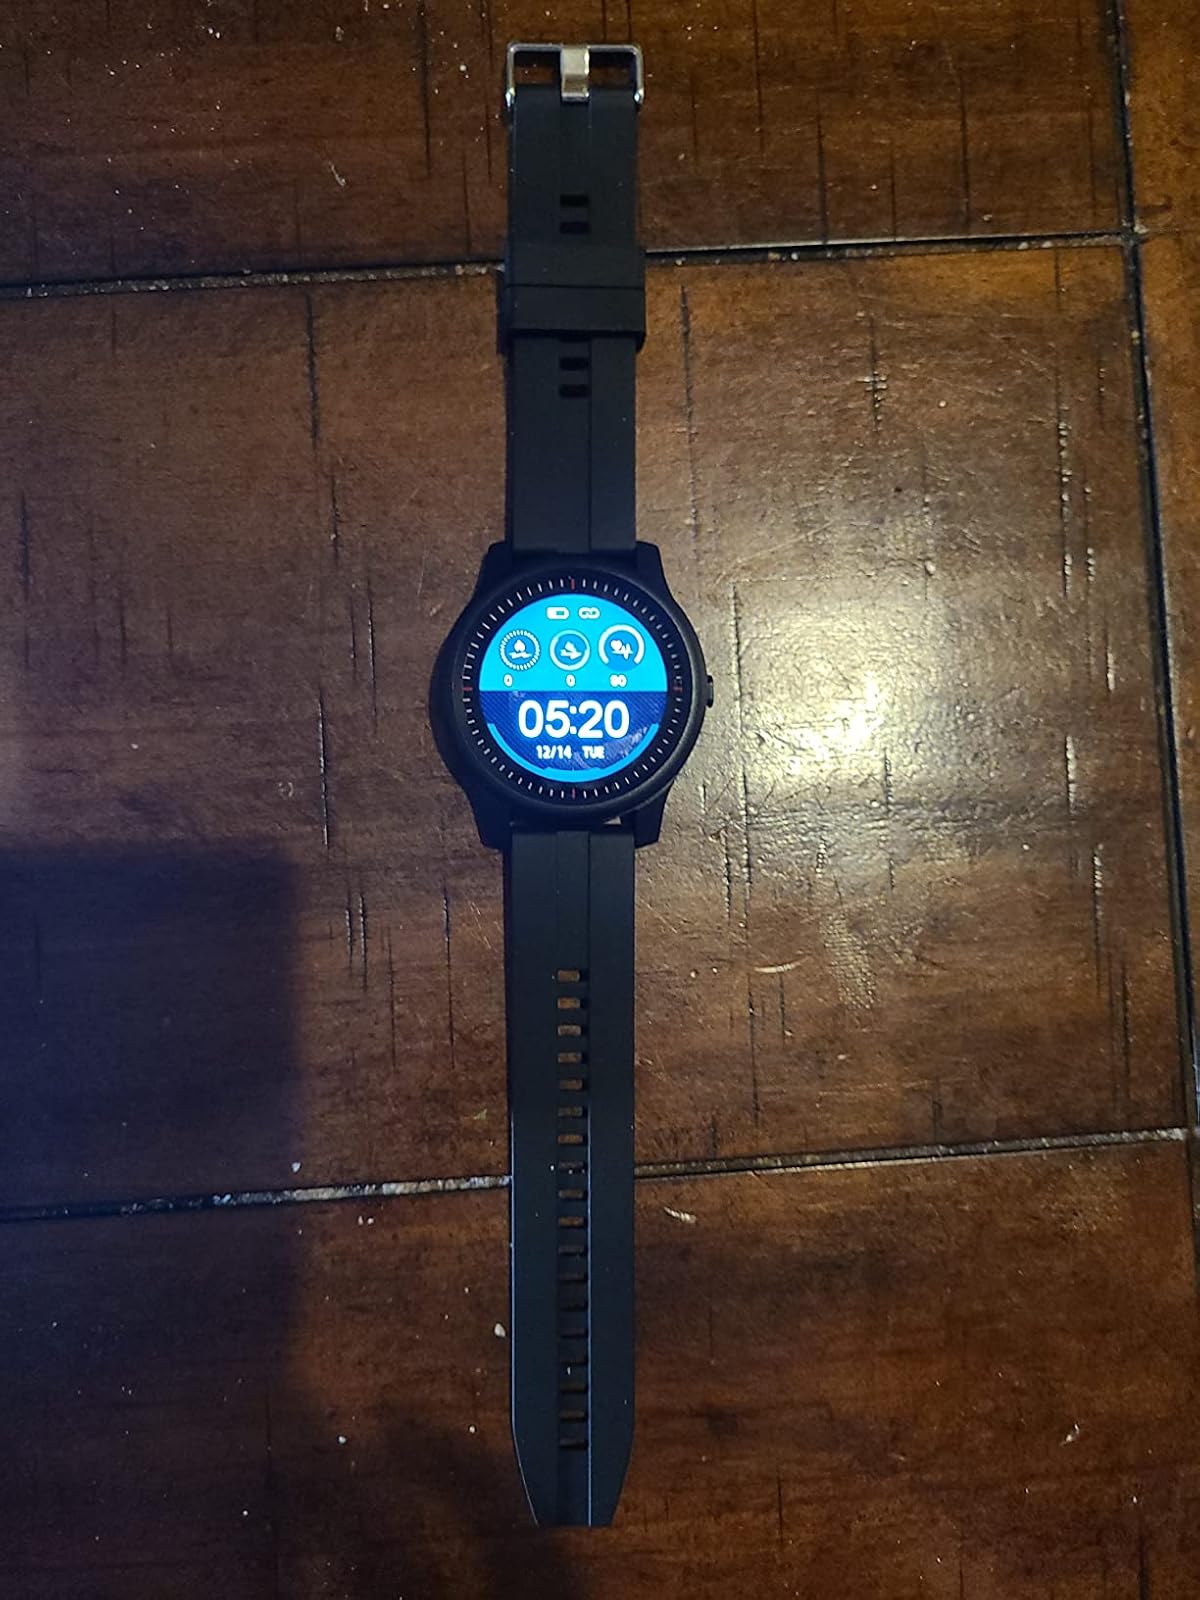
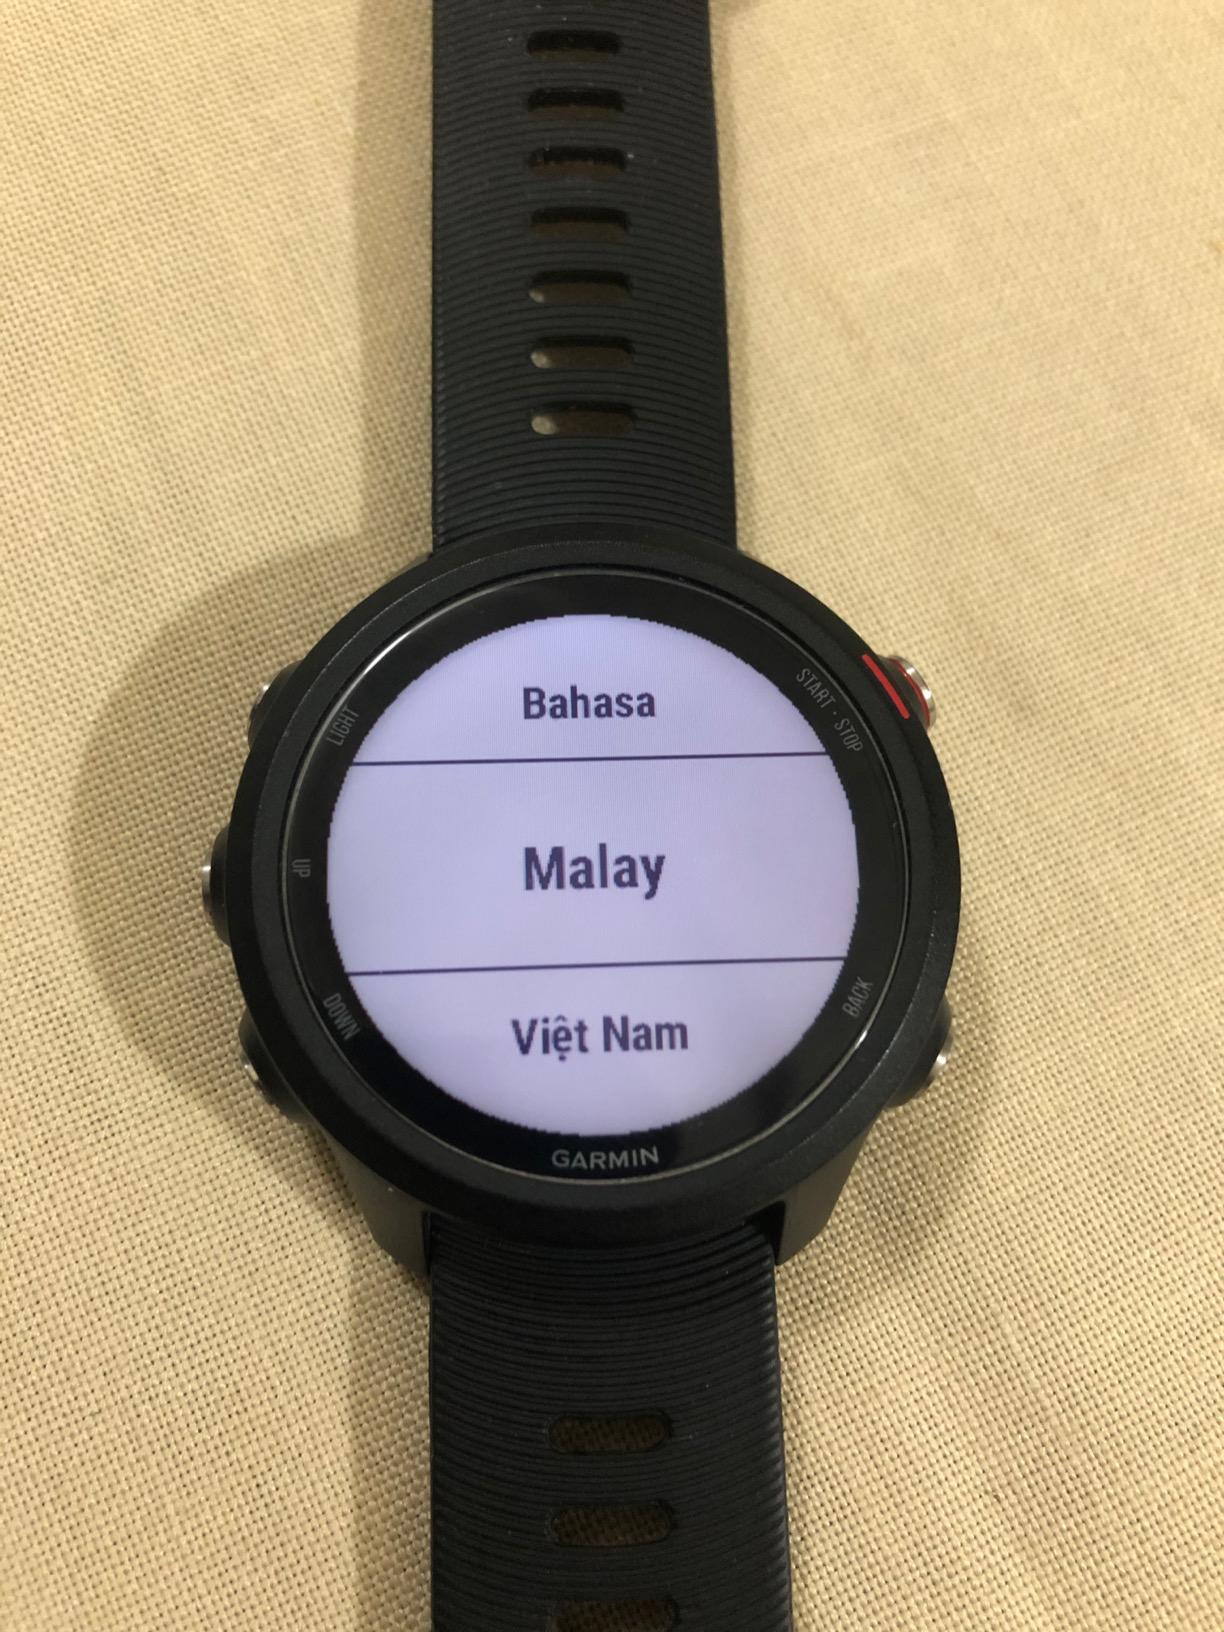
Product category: smartwatch
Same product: no